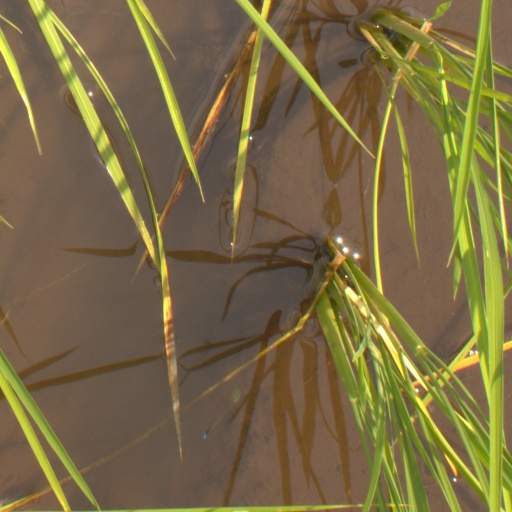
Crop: rice